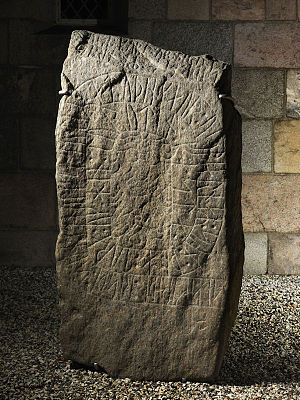
Skjern-stenene
Skjern 2
Skjern-stenene er to runesten, som nu står ved Skjern Kirke i Midtjylland.